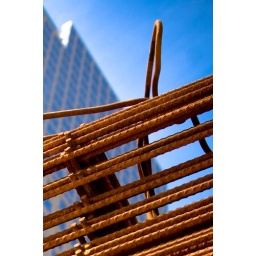
A little cement and rusty steel and another building is on its way in front of World Financial Center.